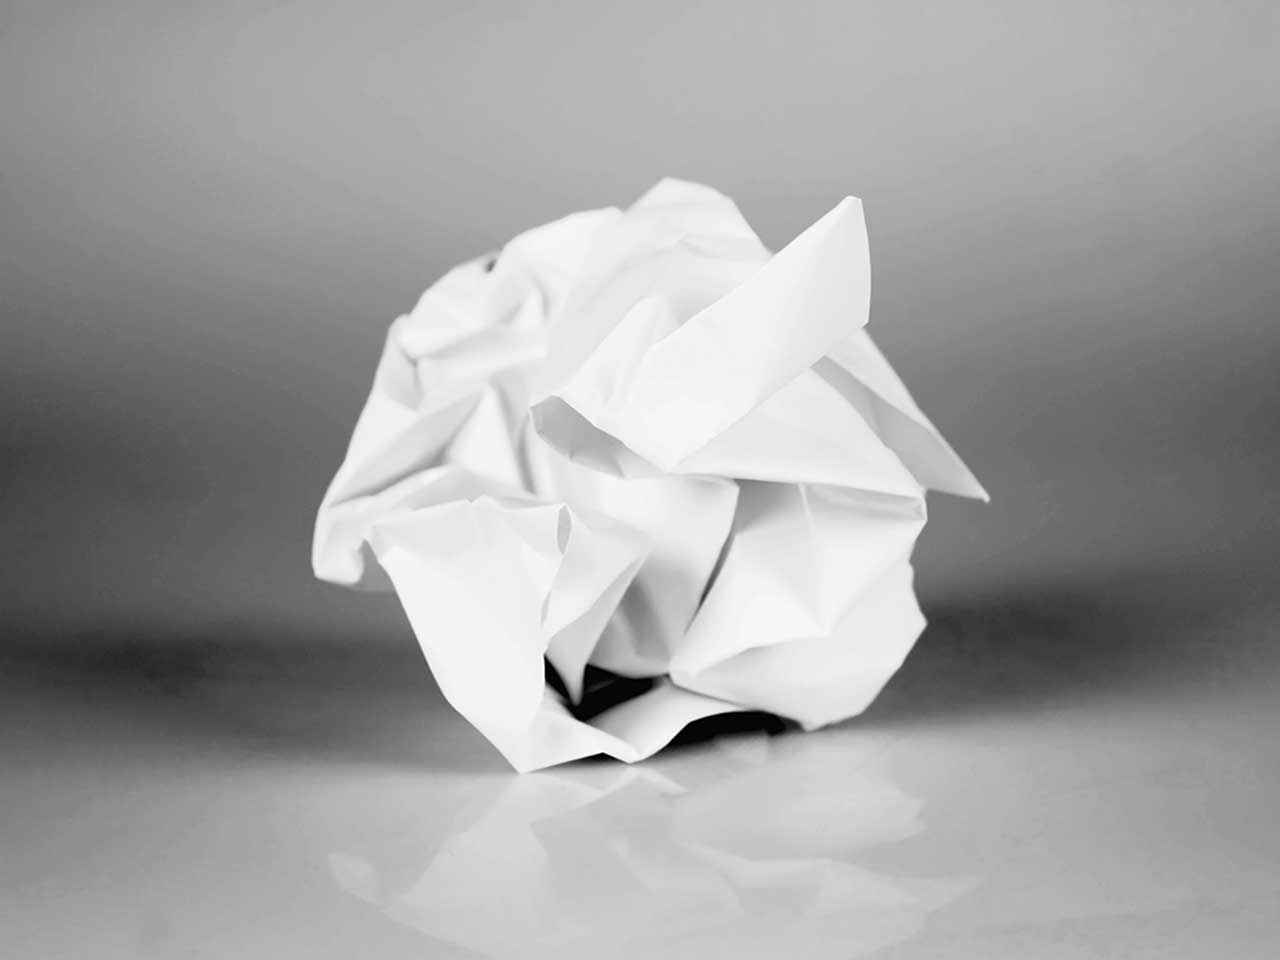
Waste category: paper